Scoring in association football

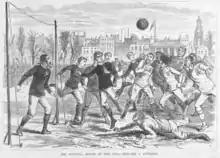
From 1866 to 1883, the laws provided for a tape between the goalposts

In English traditional football, the object of the game was typically to convey a ball into a specified area, or to touch a specific object (the area or object often being called the "goal") defended by the opposing team. This feat might itself be called a "goal"; alternative names such as "inn" were also in use. The game might be decided by a fixed number of goals (e.g. first goal scored wins or best of three) or be played for a fixed period of time.